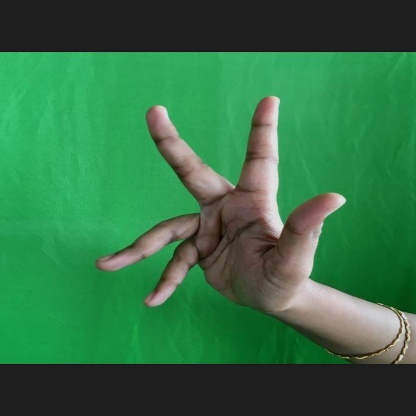
Mudra: Alapadmam